Fazl Mosque, London

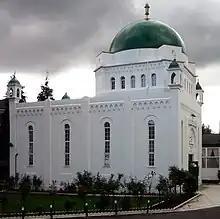

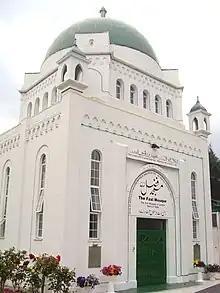
Facade of the Fazl Mosque

The Fazl Mosque (English: "The Grace Mosque") also known as The London Mosque, is the first purpose-built mosque in London, England. It was opened on 23 October 1926 in Southfields, Wandsworth. At a cost of £6,223, the construction of the mosque and the purchase of the land on which it stands, was financed by the donations of Ahmadi Muslim women in Qadian, Punjab, British India. Between 1984 and 2019 the Fazl Mosque was the residence of the caliphs of the Ahmadiyya Muslim Community, and therefore its "de facto" international headquarters. The administrative headquarters now lies at the site of the Islamabad, Tilford.